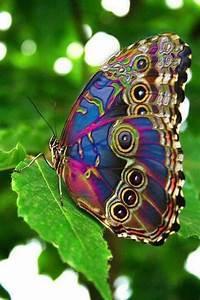
butterfly